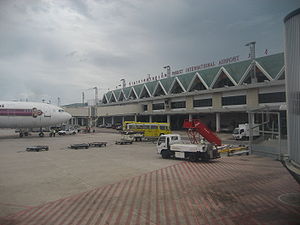
Phuket Internationale Lufthavn
Phuket Internationale Lufthavn er en international lufthavn der ligger på øen Phuket, 30 km nord for Phuket by i Thailand. I 2011 ankom 8.467.860 passagerer til lufthavnen, hvilket gør den til landets anden travleste efter Suvarnabhumi Lufthavn ved Bangkok.